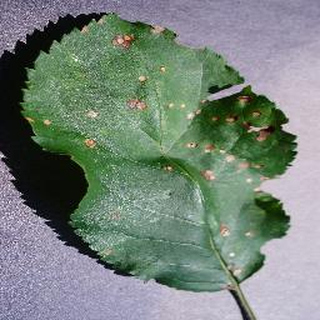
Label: apple_black_rot